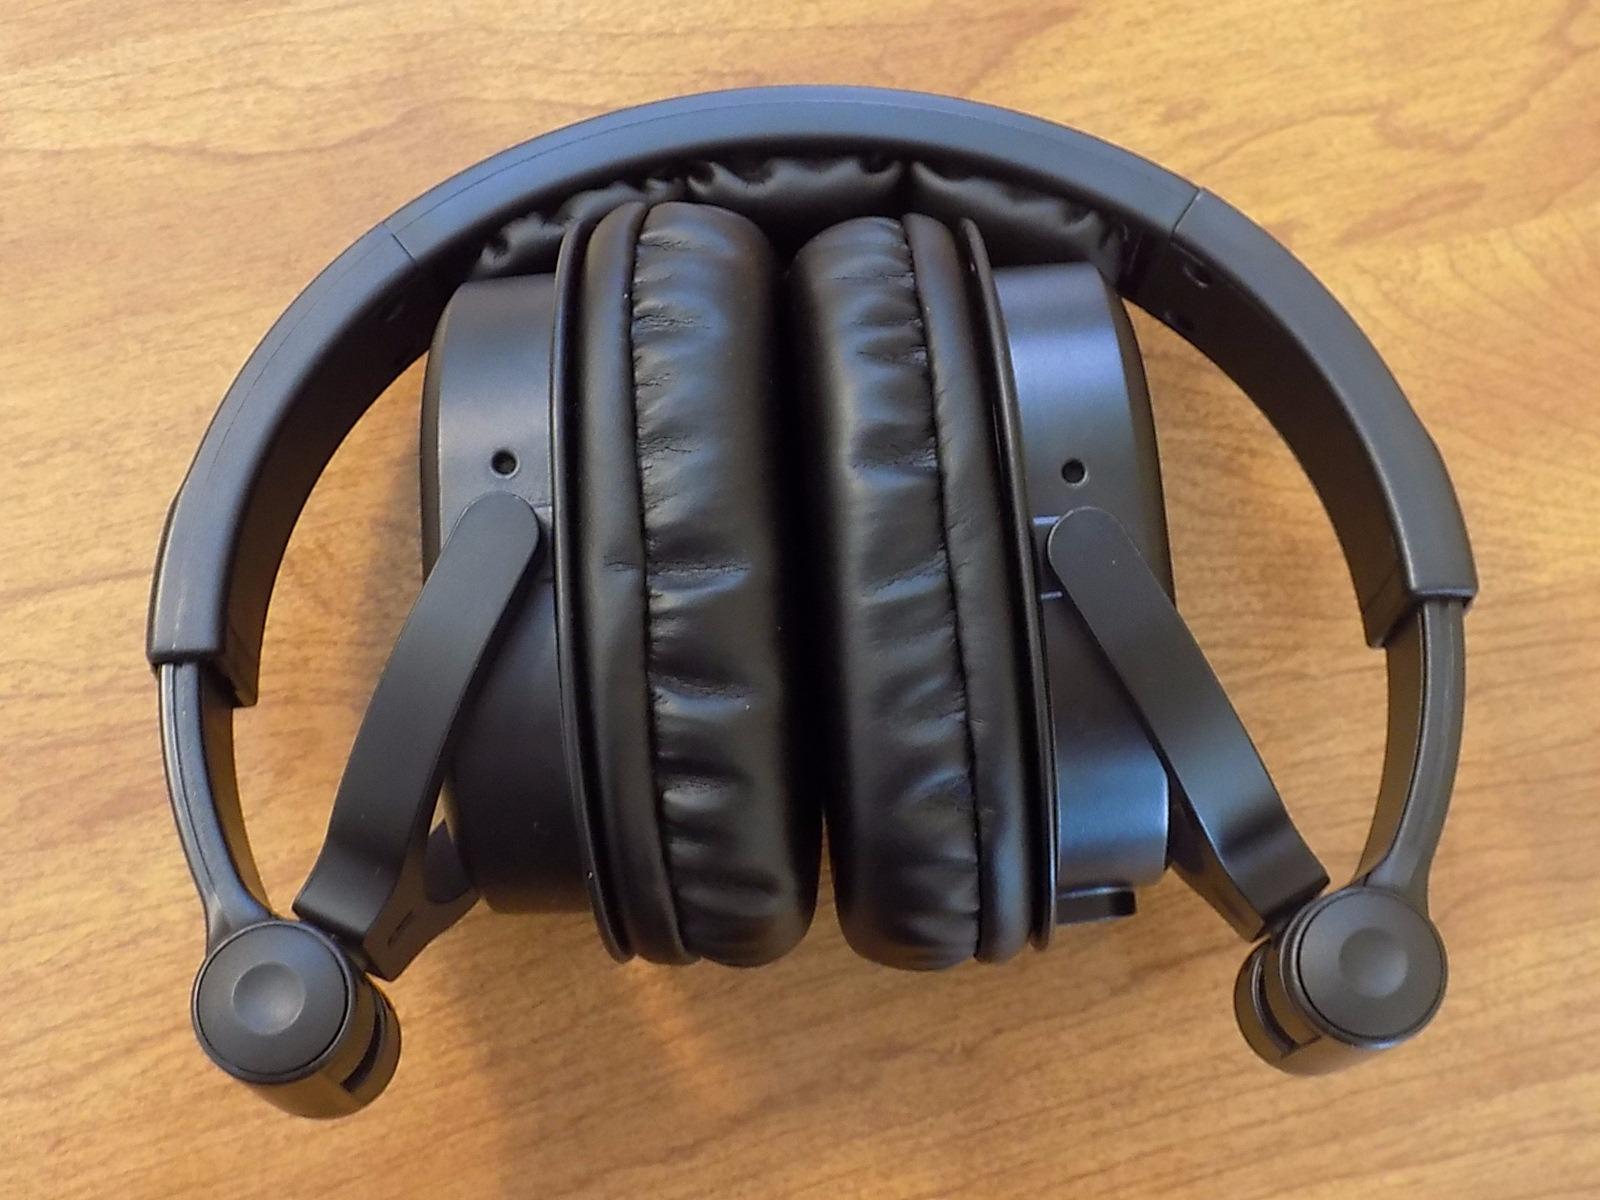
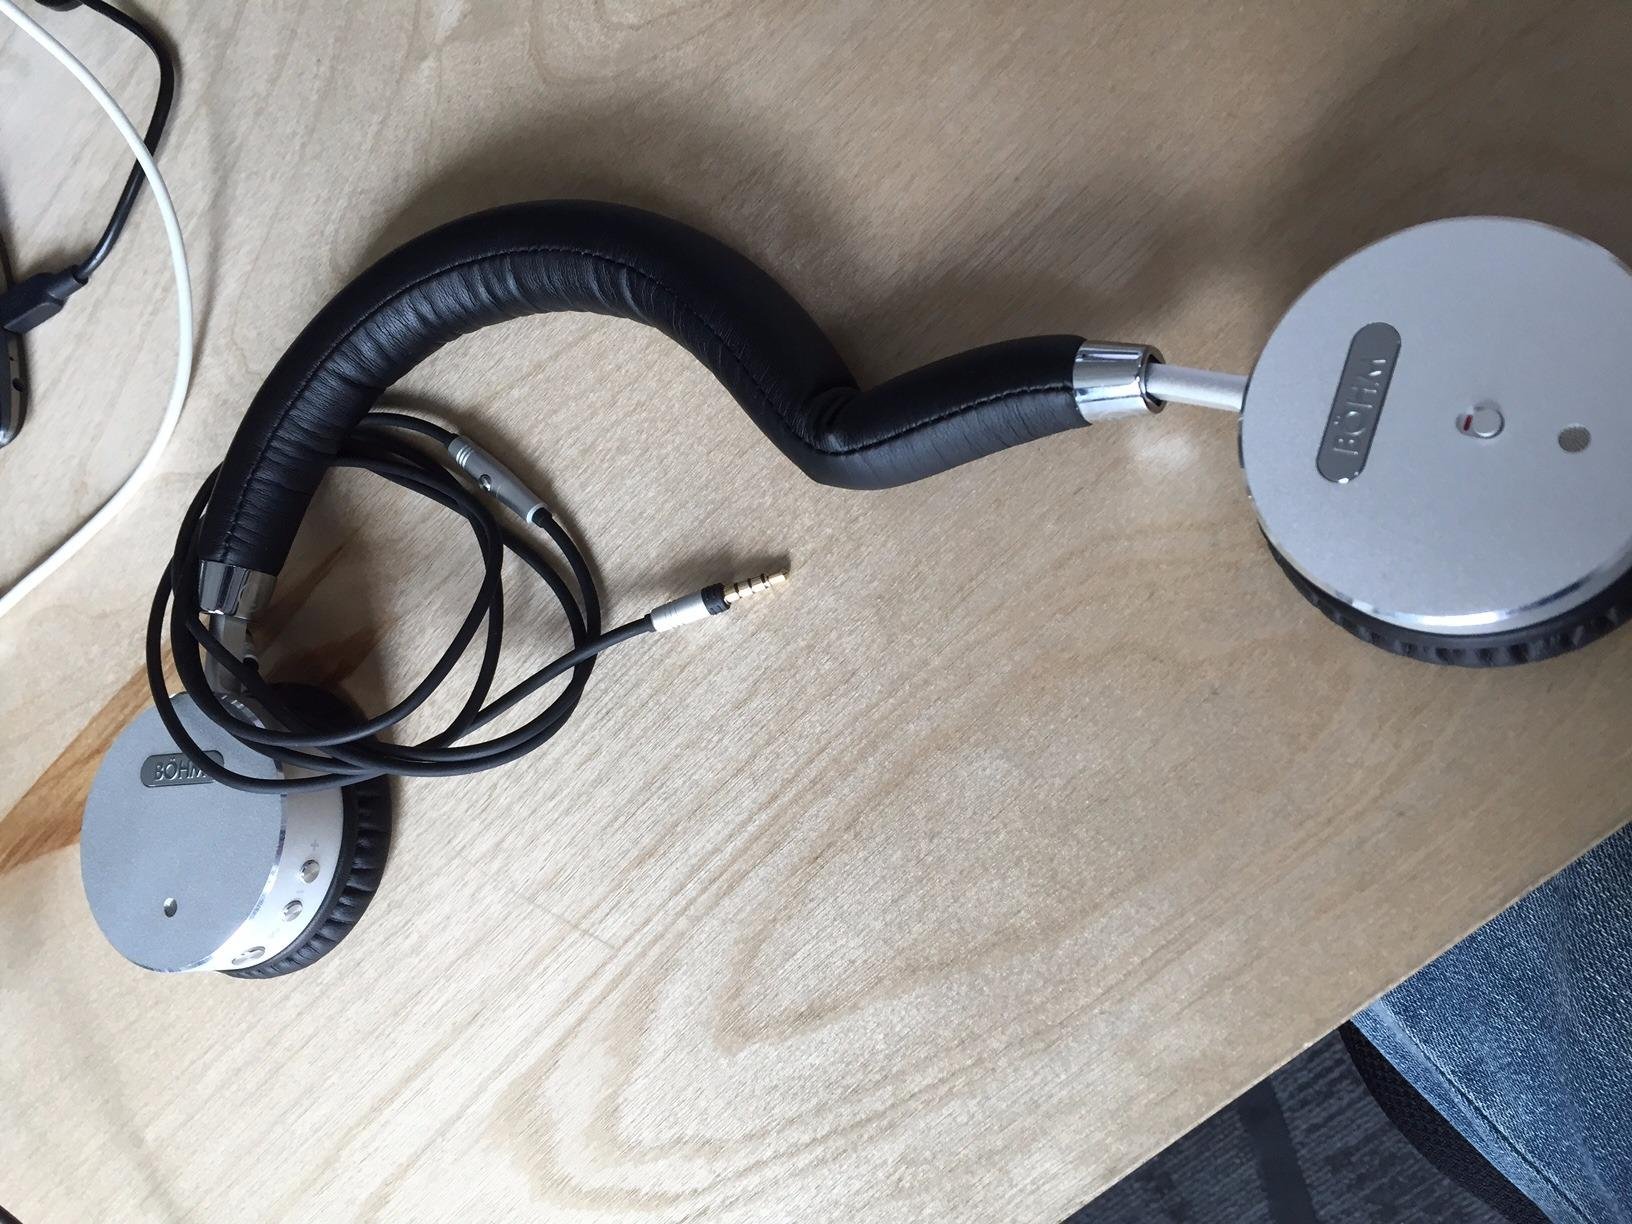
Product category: headphones
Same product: no